Jean Alexander

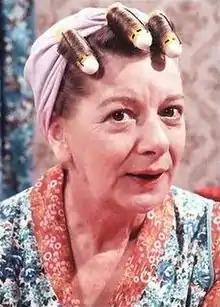
Alexander as Hilda Ogden in "Coronation Street"

Jean Margaret Hodgkinson (11 October 1926 – 14 October 2016), known by the stage name Jean Alexander, was a British actress. She was best known to television viewers for her long running role of Hilda Ogden in the soap opera "Coronation Street", a role she played from 1964 until 1987, and also as Auntie Wainwright in the long-running sitcom "Last of the Summer Wine" from 1988 to 2010. For her role in "Coronation Street", she won the 1985 Royal Television Society Award for Best Performance, and received a 1988 BAFTA TV Award nomination for Best Actress.